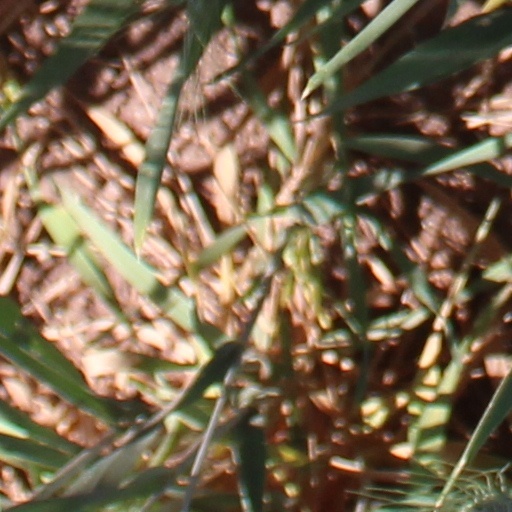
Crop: wheat